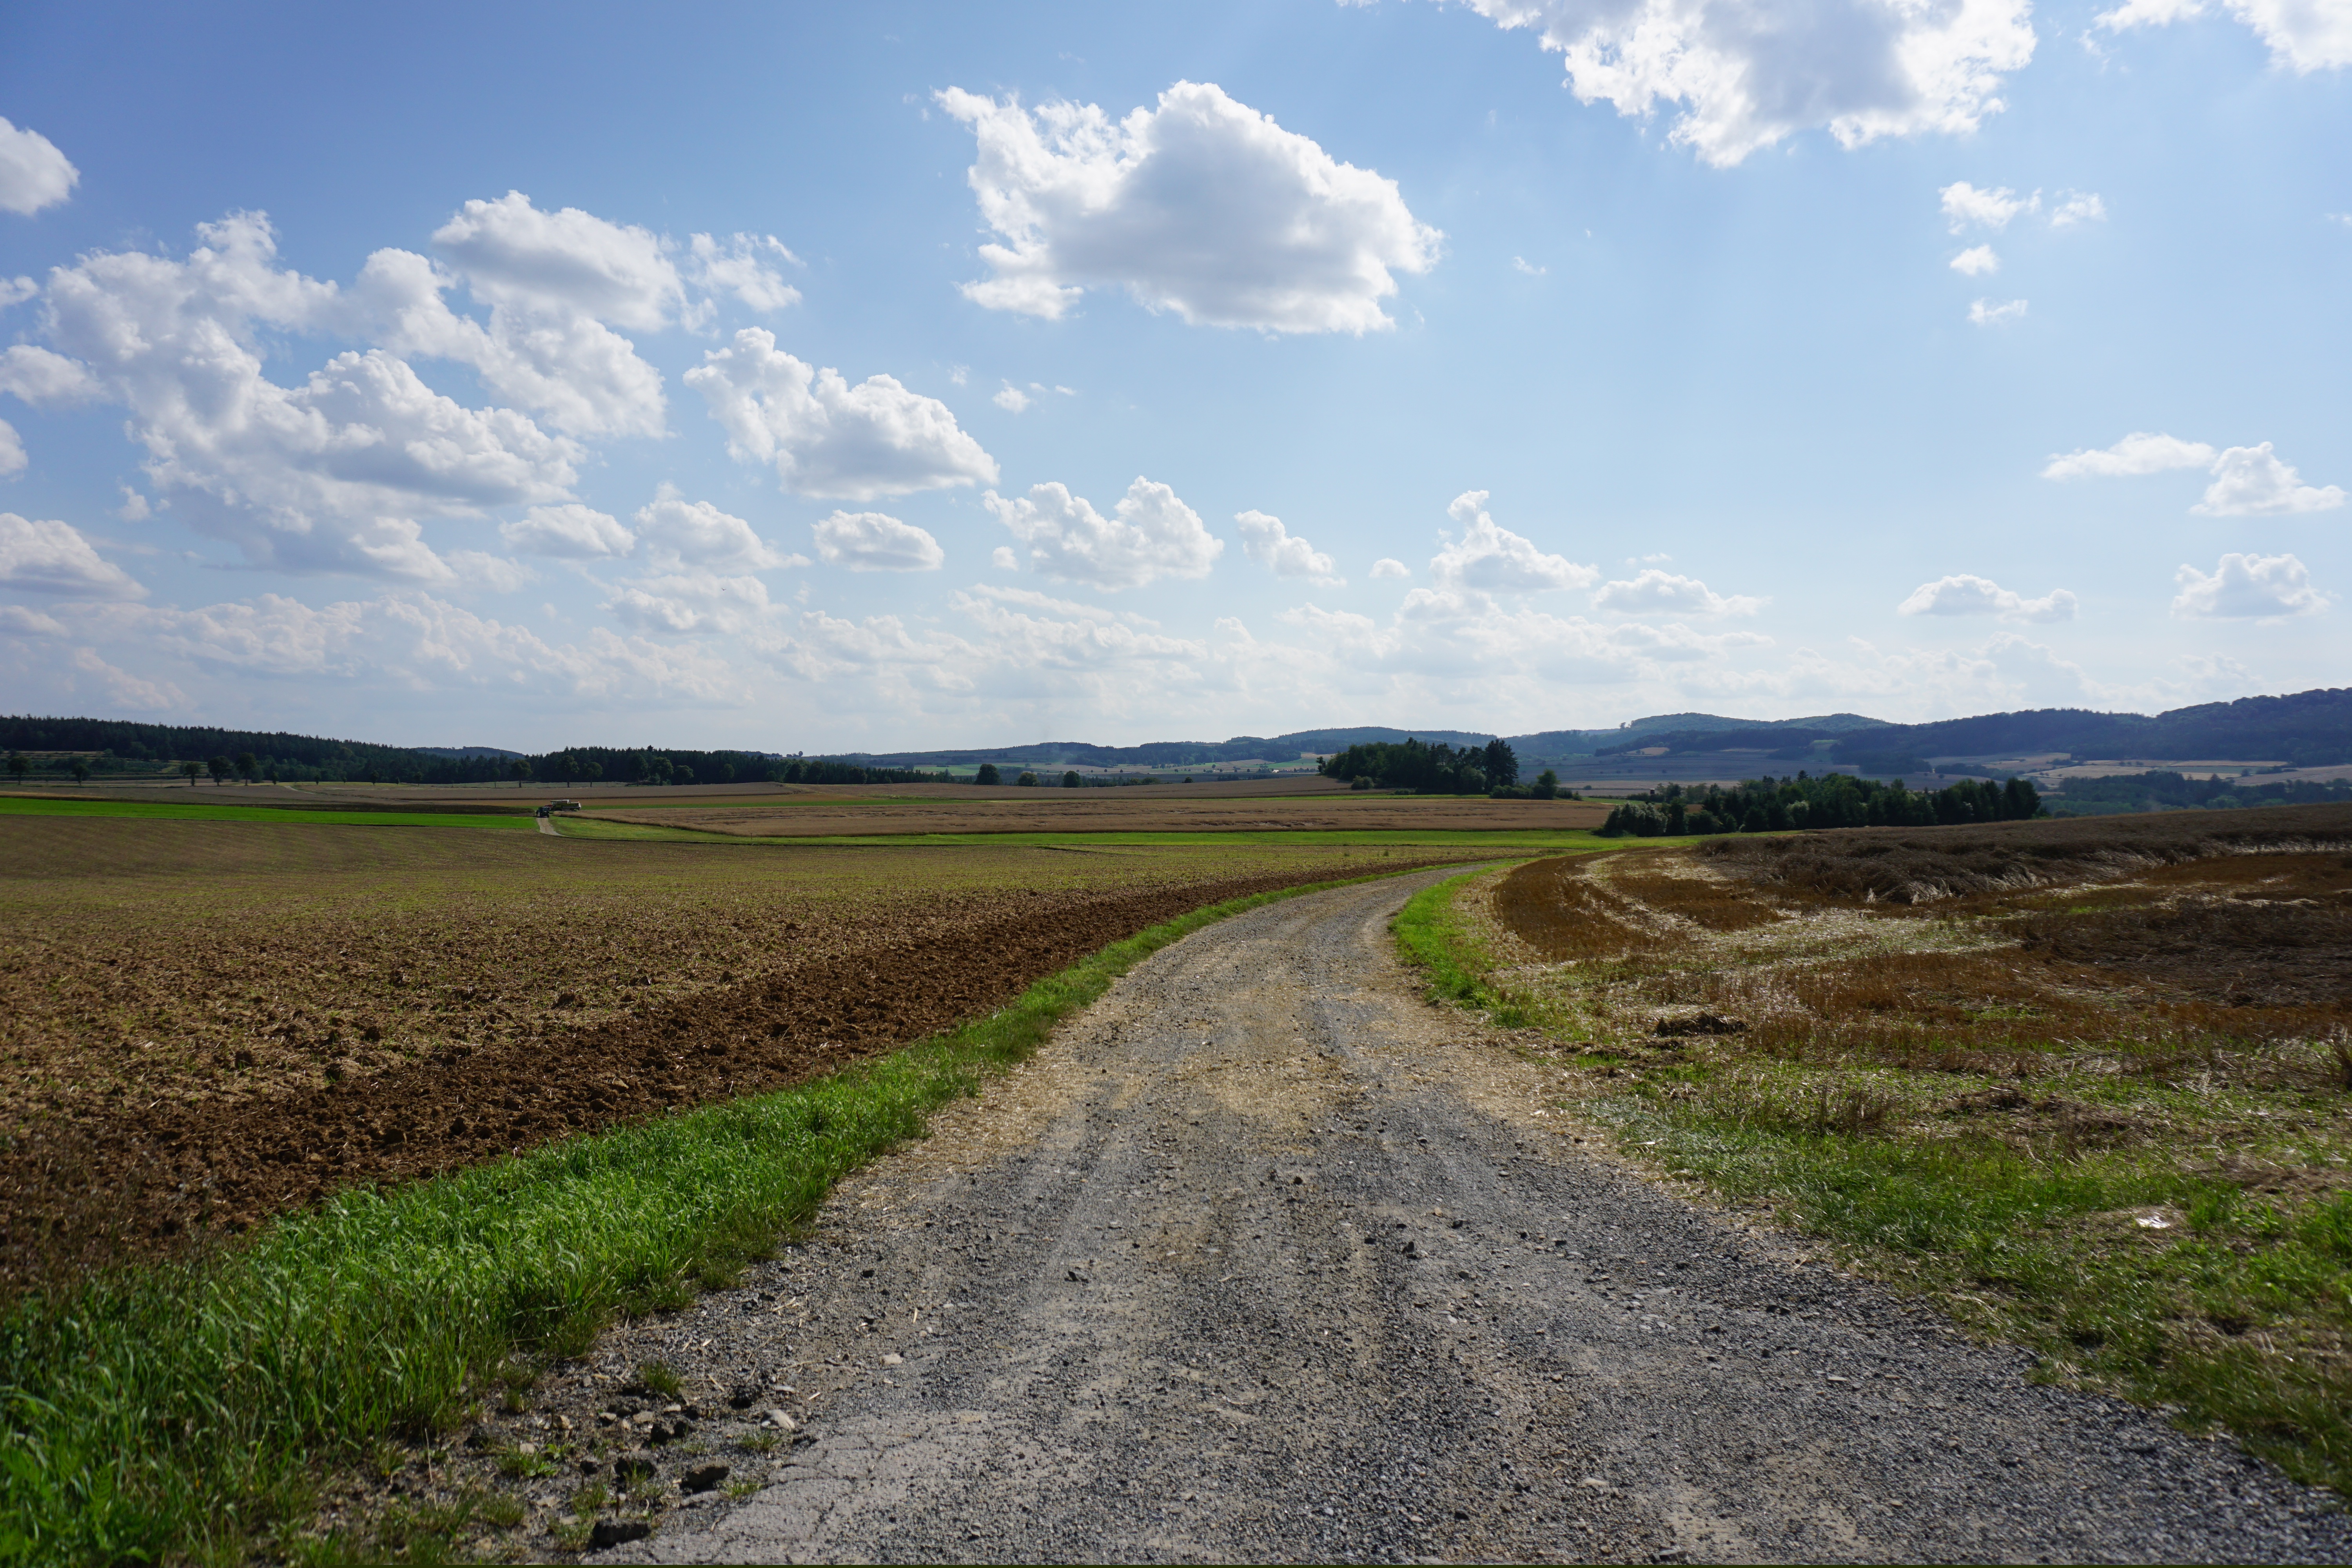
landscape, nature, grass, horizon, mountain, cloud, sky, road, field, farm, meadow, prairie, hill, highway, asphalt, dirt road, autumn, soil, agriculture, plain, grassland, infrastructure, plateau, away, ecosystem, waldviertel, steppe, rural area, grass family